U&Gold

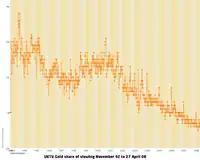
UKTV Gold share of viewing BARB figures 1992–2007

On 8 March 2004, to coincide with its sister channel's rebranding, the channel rebranded to UKTV Gold with its timeshift becoming UKTV Gold +1. At approximately the same time, Granada-run archive channel Granada Plus closed to make way for ITV3. The channels had always been the main rivals to Gold due to the direct mix of archive BBC and ITV programming. ITV3 currently has a higher viewer share, often put down to the fact that the terrestrial platform Freeview shows ITV3 but not Gold. In late 2004, to show films produced in Hollywood in a marathon, UKTV Gold temporarily changed its name to "USTV Gold".